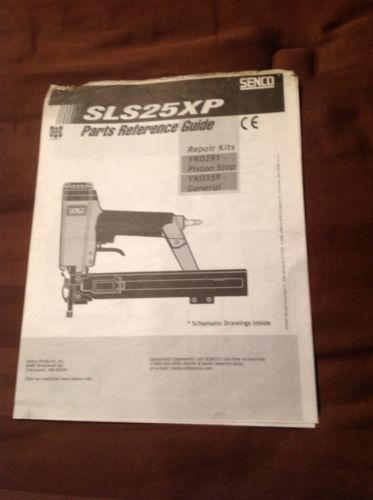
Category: stapler